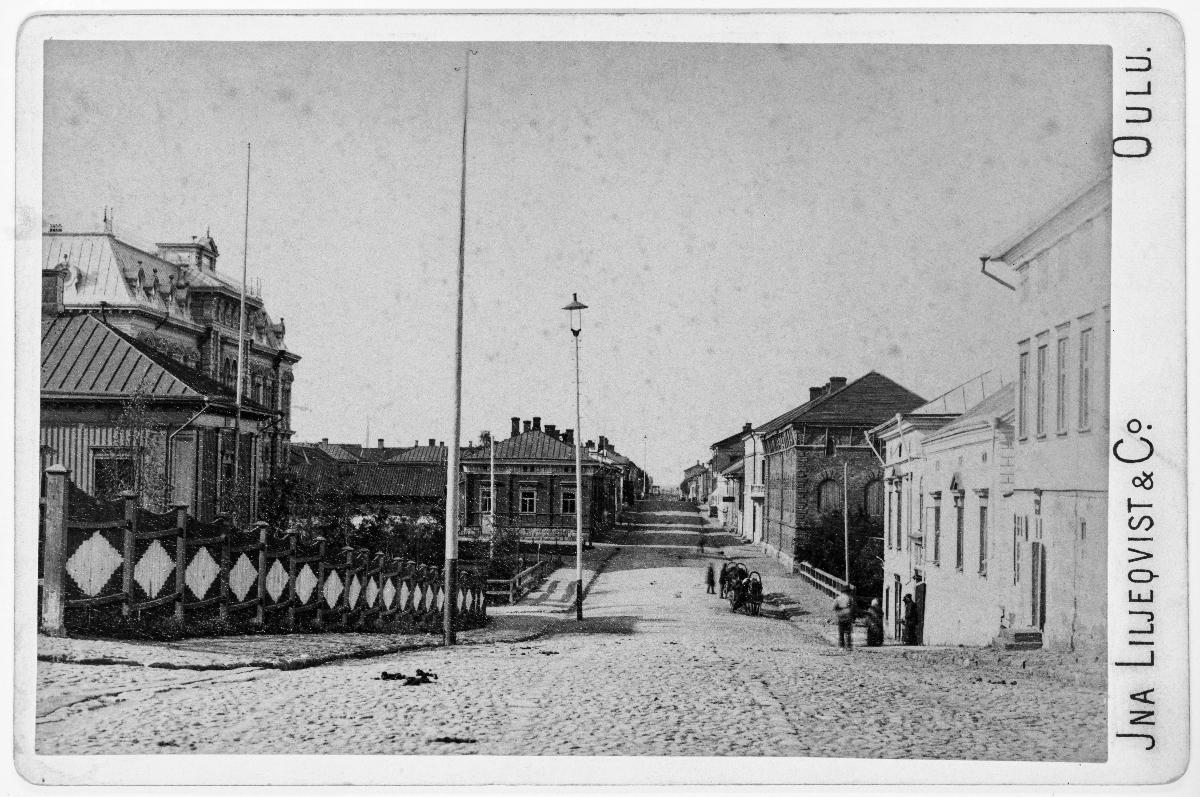
Katunäkymä Torikadulta Oulusta 1800-luvulta
Streetview from Torikatu from Oulu in the 19th century
sisällön kuvaus: Jäljennös 1800-luvun valokuvasta, jossa näkyy katunäkymä Oulusta Torikadulta Pokkitörmältä Heinätorille päin. Kuvassa näkyy myös etualalla vasemmalla Seurahuone. content description: Reproduction photograph of 19th century photo that shows a street view from Oulu from Torikatu to Heinätori. Seurahuone is also seen in the left foreground.
Vuosi: 1800
Paikka: Suomi, Oulu
Aiheet: kokokuva; ulkokuva; rakennukset; kadut; buildings; streets; byggnader; gator